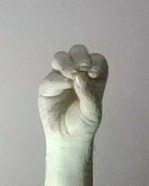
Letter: ha